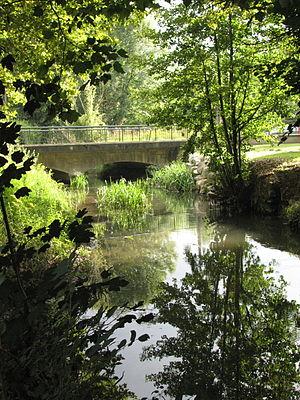
La Bièvre est une rivière française du département de l'Isère dans la région Auvergne-Rhône-Alpes, et un affluent gauche du Rhône.